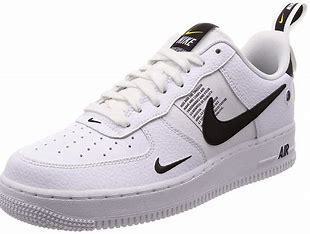
Brand: Nike
Model: Air Force 1 07 LV8